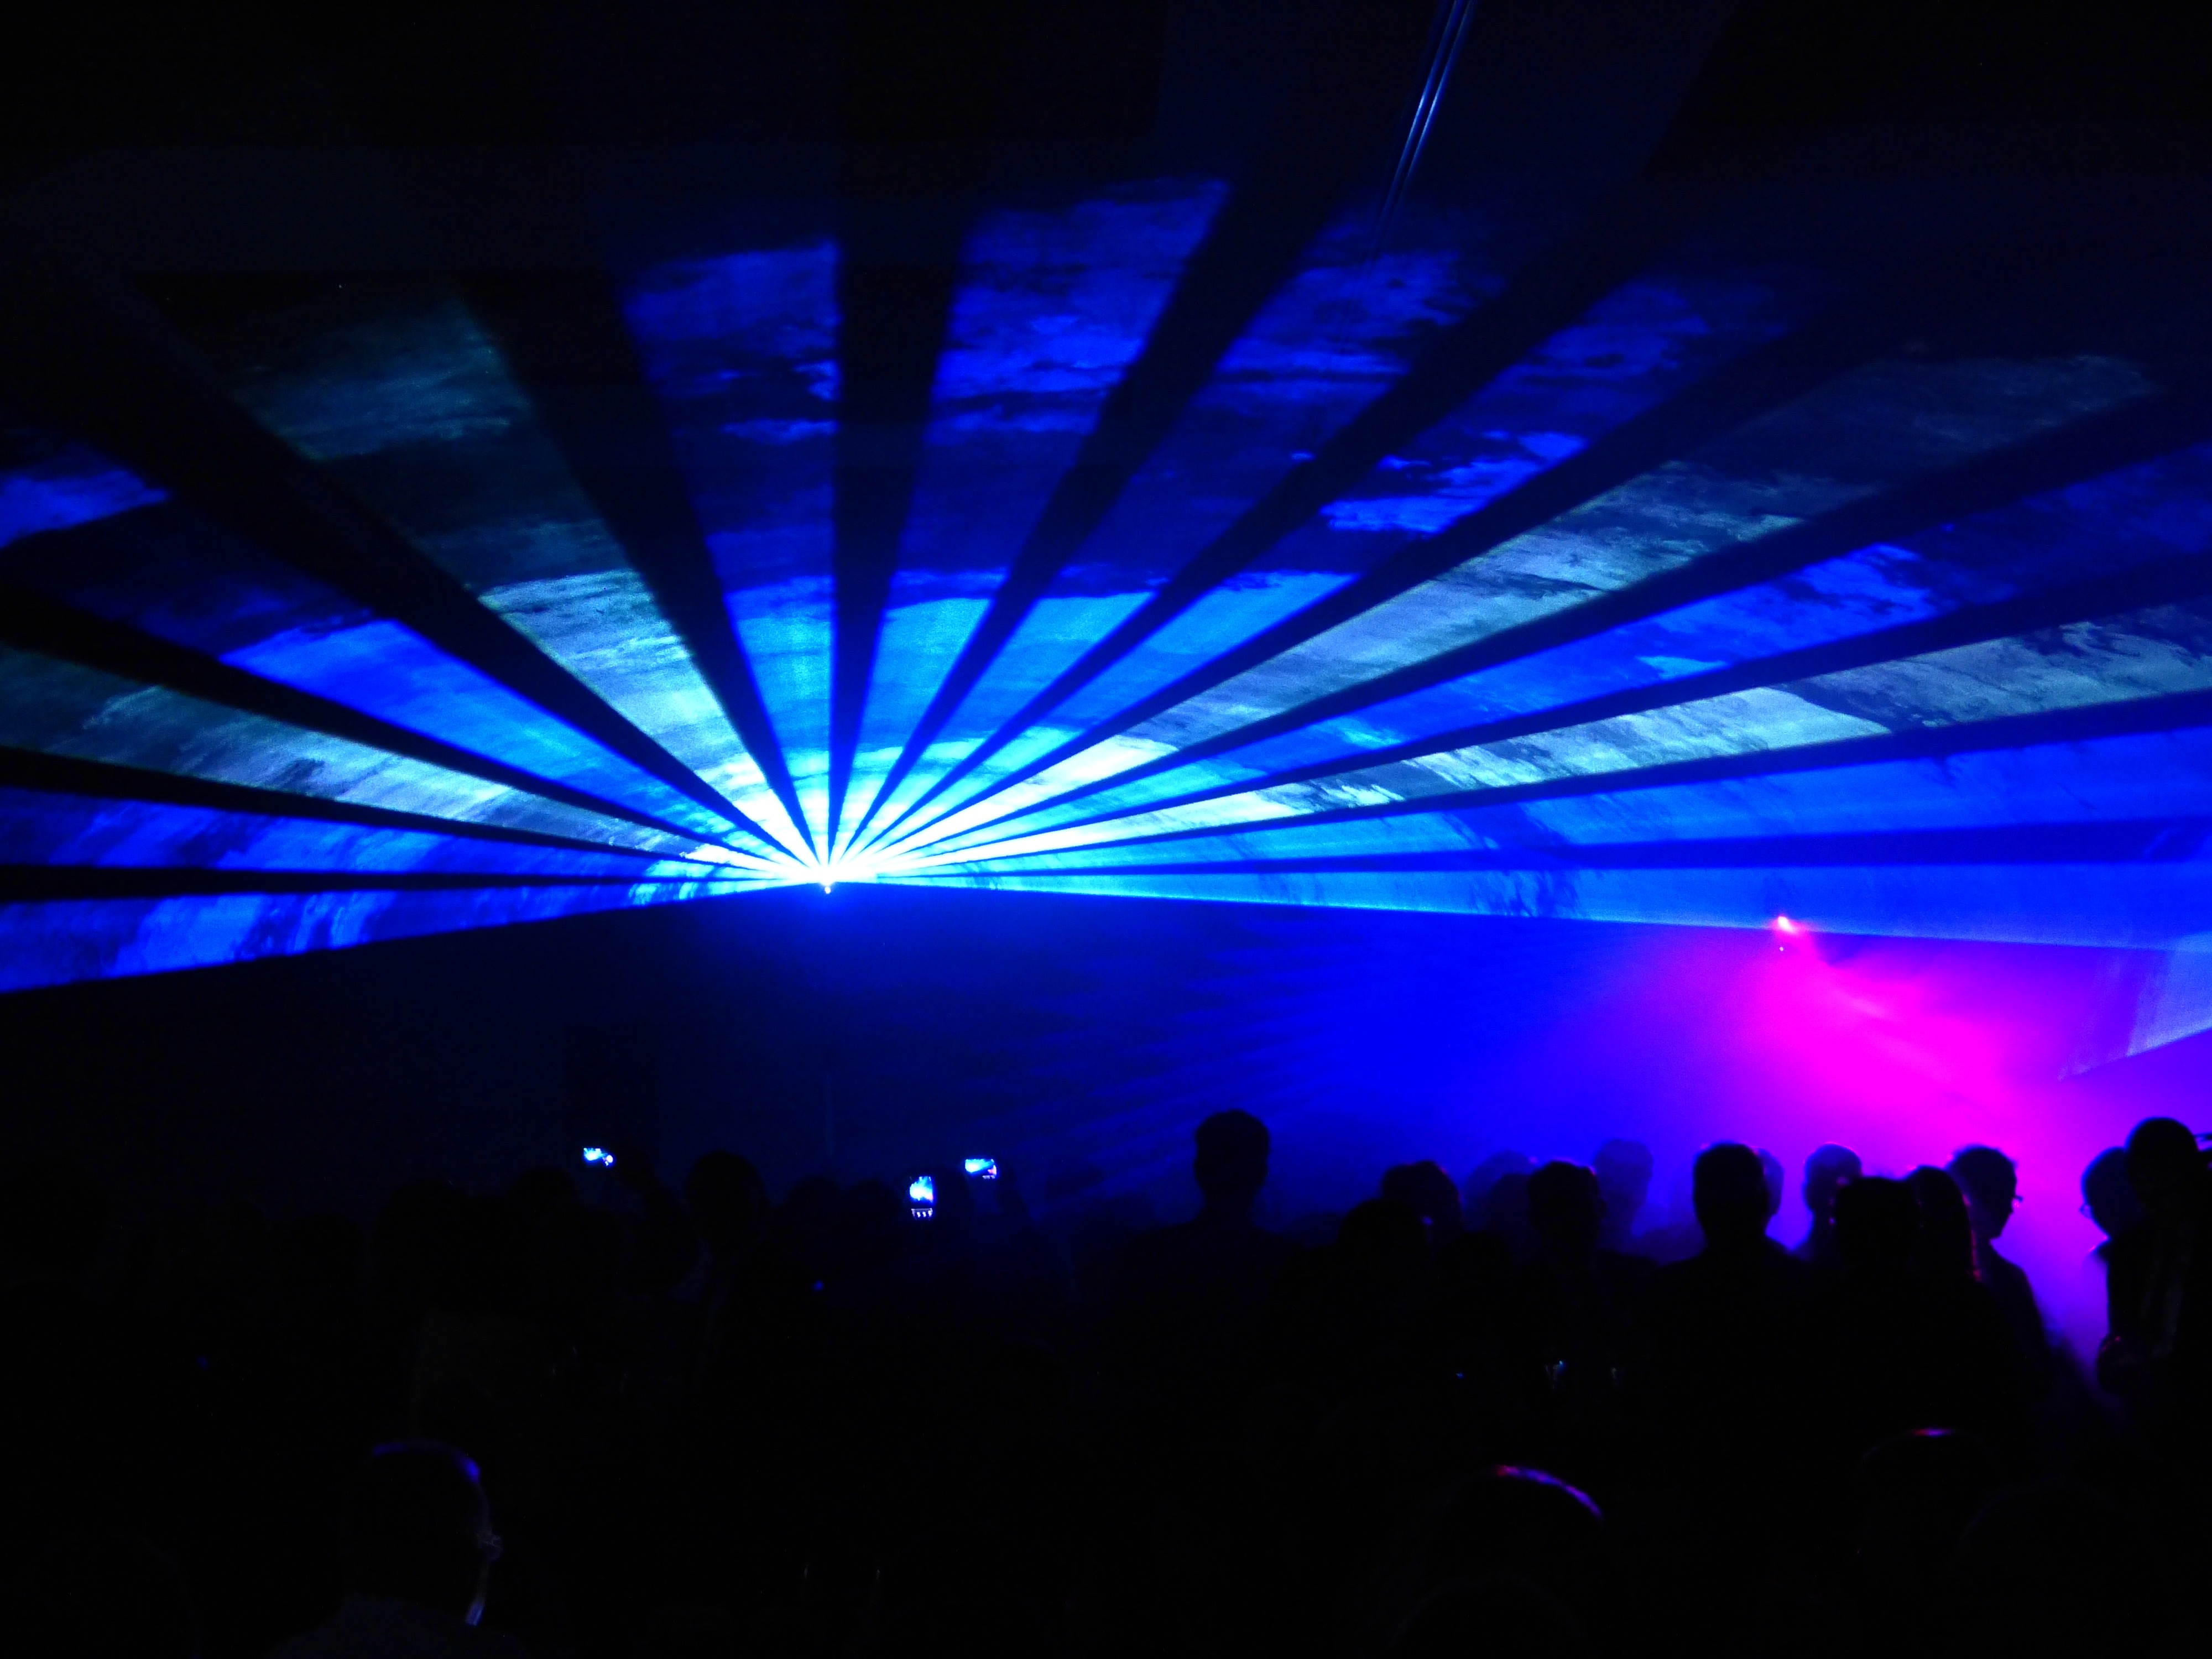
light, ray, color, show, colorful, optics, laser, rave, celebrate, light show, stage, rays, light beam, disco, nightclub, laser show, artificial light, rock concert, atmosphere of earth